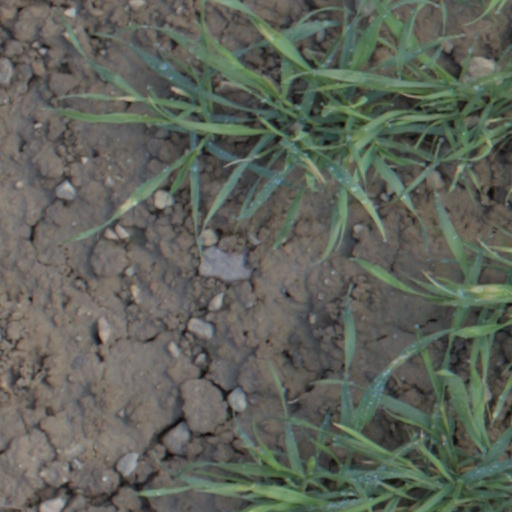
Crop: wheat